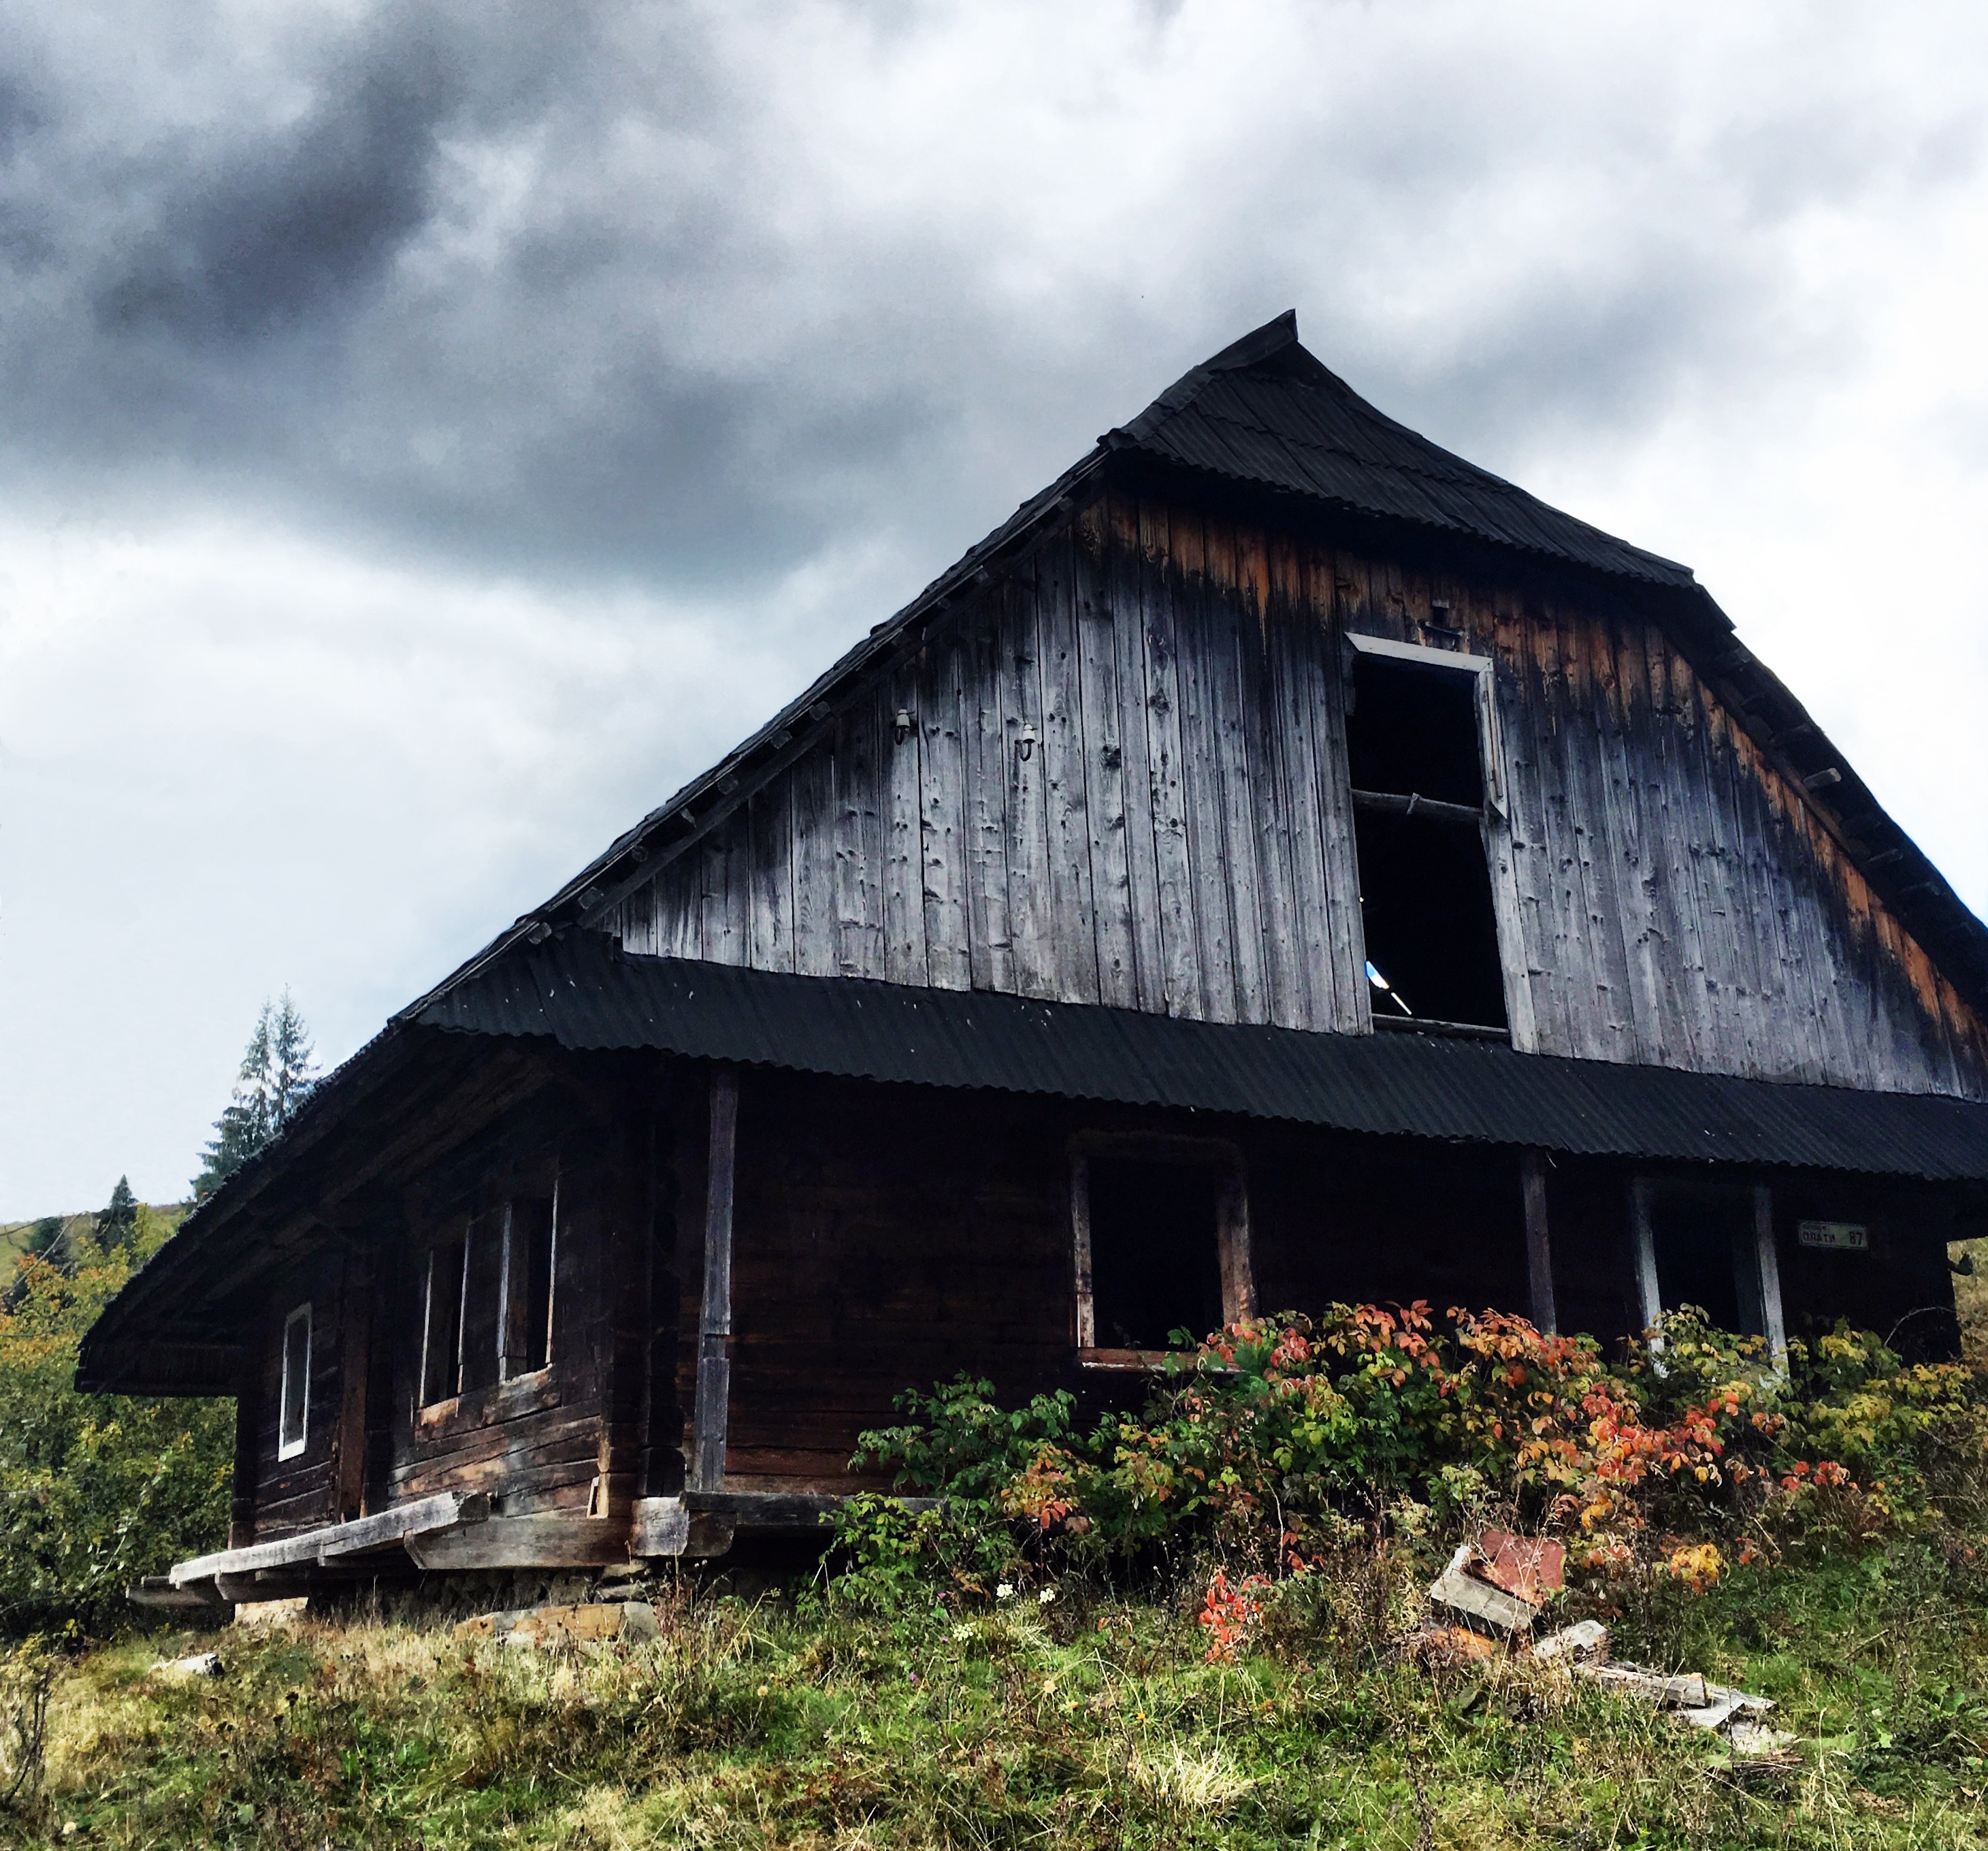
wood, farm, house, building, barn, home, hut, shack, cottage, farmhouse, rural area